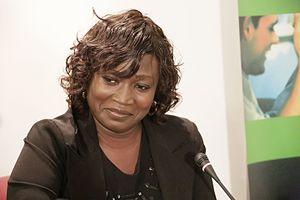
Sokhna Benga lors d'une manifestation «
Sokhna Benga ou Sokhna Mbengue, née le 12 décembre 1967 à Dakar, est une femme de lettres sénégalaise, également éditrice. Elle est juriste maritimiste de formation.